Betty Boop

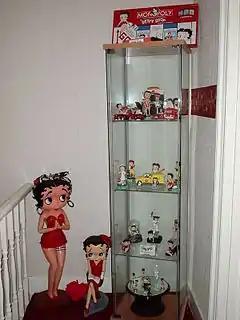
A display of Betty Boop collectibles

In May 1932, Helen Kane filed a $250,000 infringement lawsuit against Fleischer Studios, Max Fleischer and Paramount Publix Corporation for the "deliberate caricature" that produced "unfair competition", exploiting her personality and image. While Kane had risen to fame in the late 1920s as "The Boop-Oop-a-Doop Girl", a star of stage, recordings, and films for Paramount, her career was nearing its end by 1931, and Paramount promoted the development of Betty Boop following Kane's decline. The case was brought in New York in 1934. On April 19, Fleischer testified that Betty Boop purely was a product of his imagination and detailed by members of his staff.